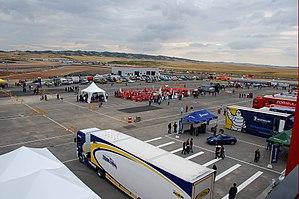
Le circuit de Navarre est un circuit de sports mécaniques situé à Los Arcos, dans la Communauté forale de Navarre au nord de l'Espagne.